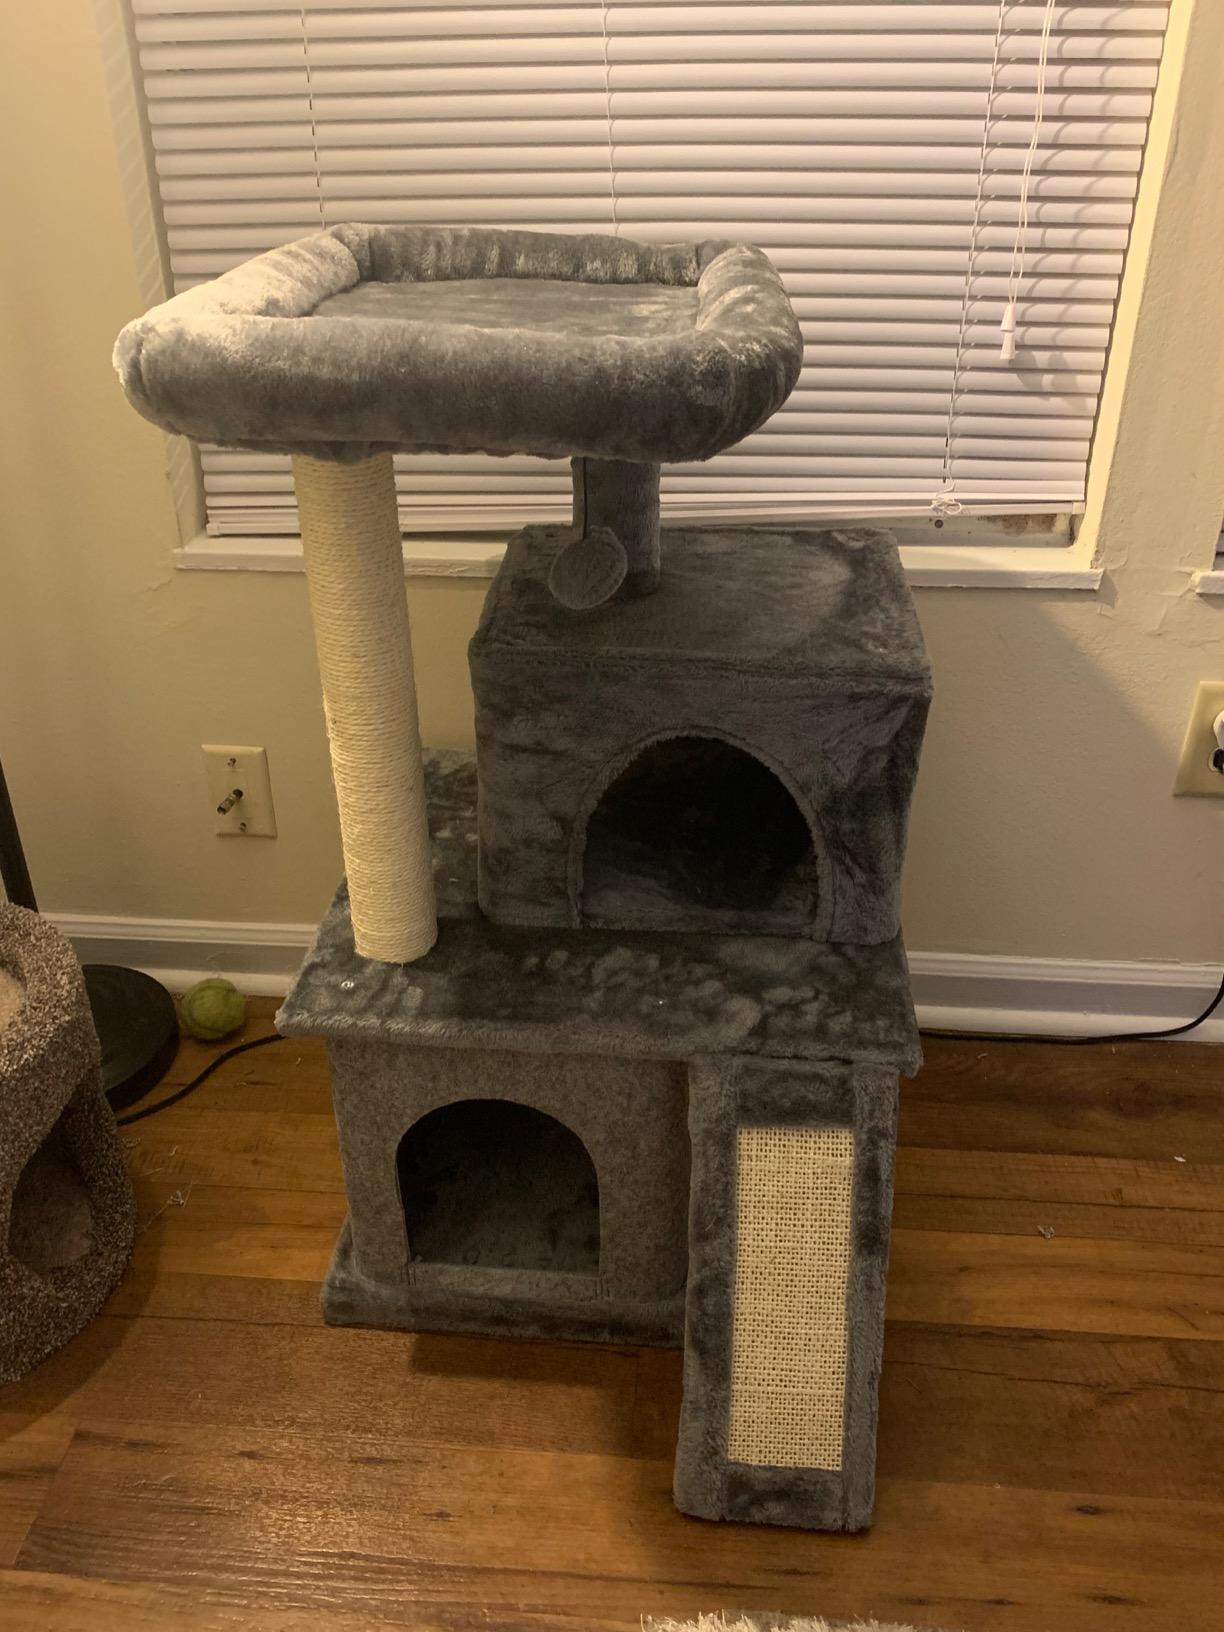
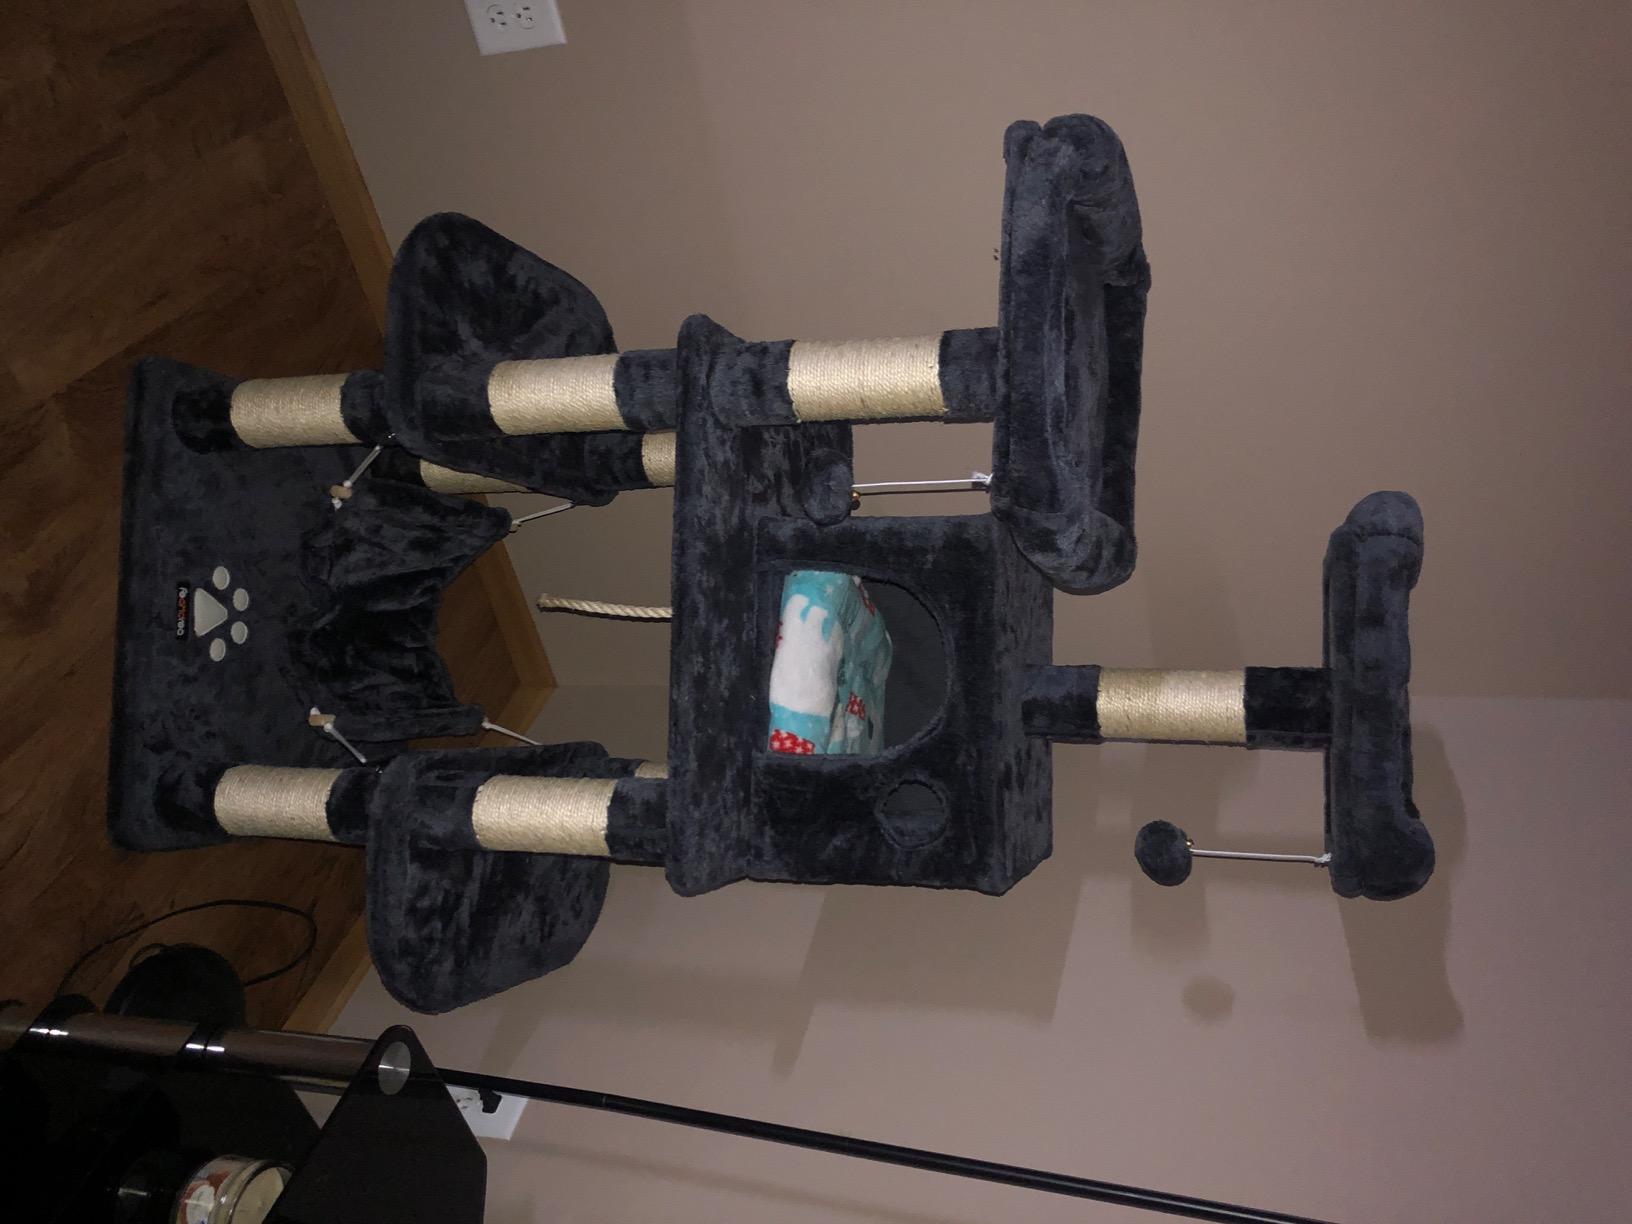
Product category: items_cat tree
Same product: no